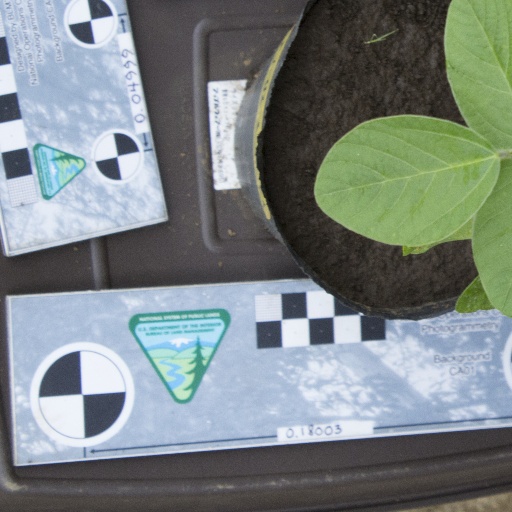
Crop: soybean